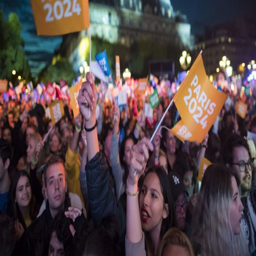
people gather for a celebratory concert after the city won its bid for broadcast genre .